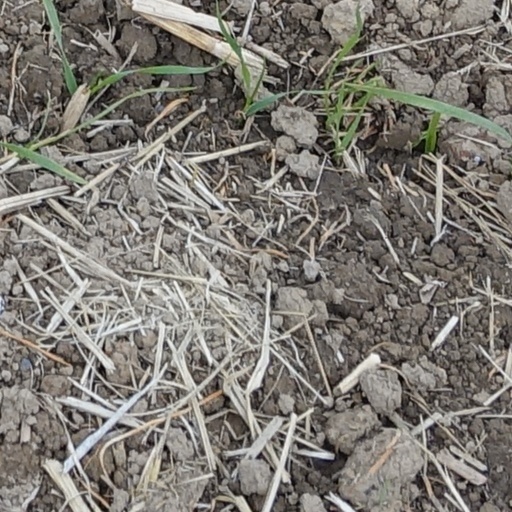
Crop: wheat